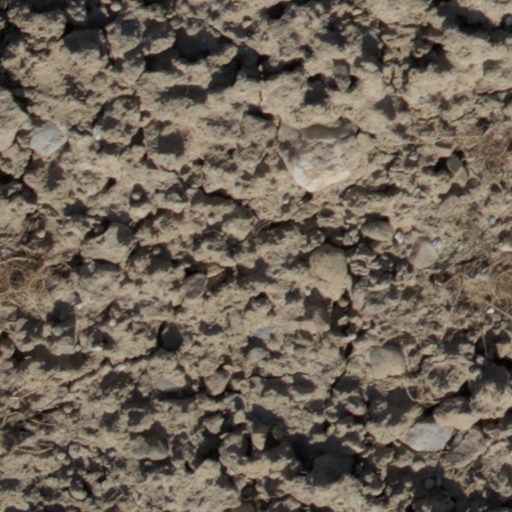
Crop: wheat